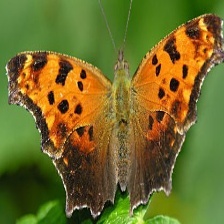
Species: EASTERN COMA
Butterfly family (ImageNet category): admiral